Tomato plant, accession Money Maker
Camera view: horizontal (90 deg, fisheye); turntable rotation: 180 degrees
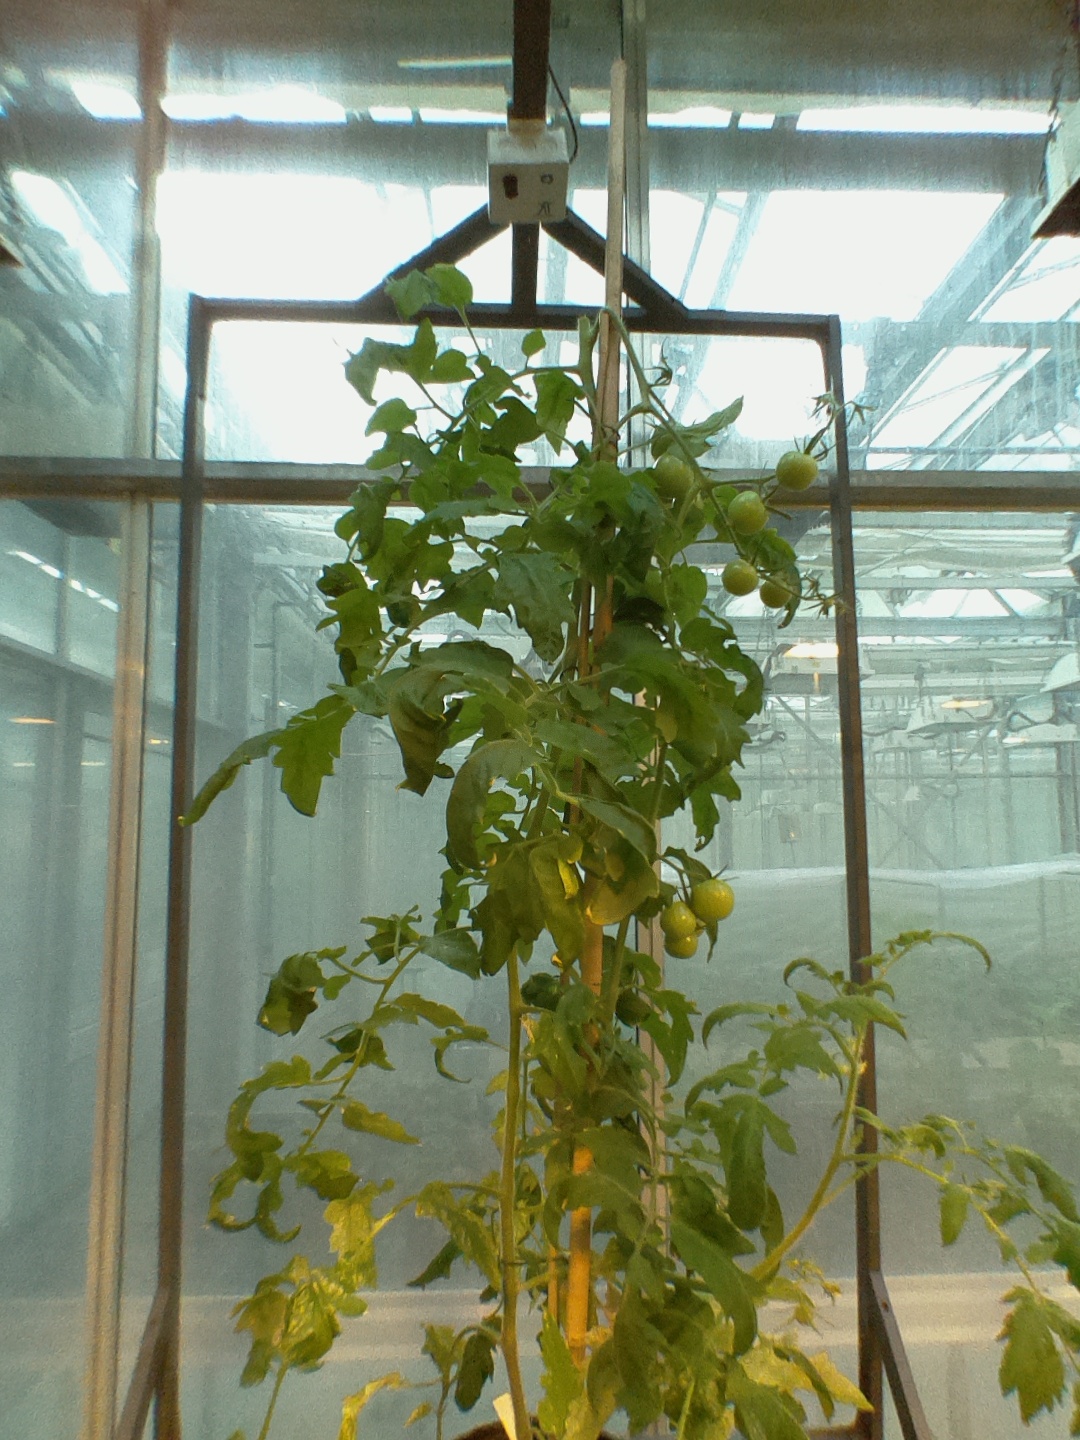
BBCH growth stage 73: 30%-40% of final fruit size